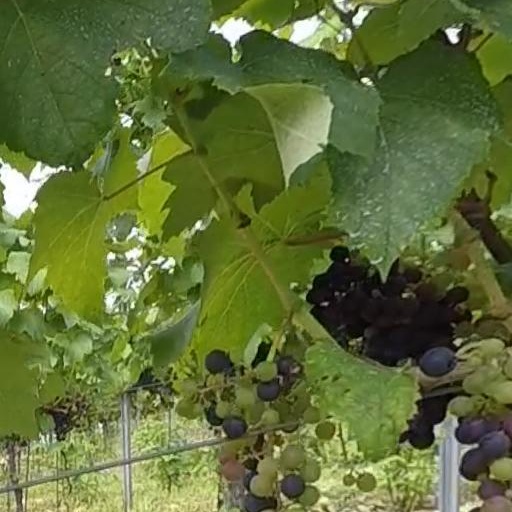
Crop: grape